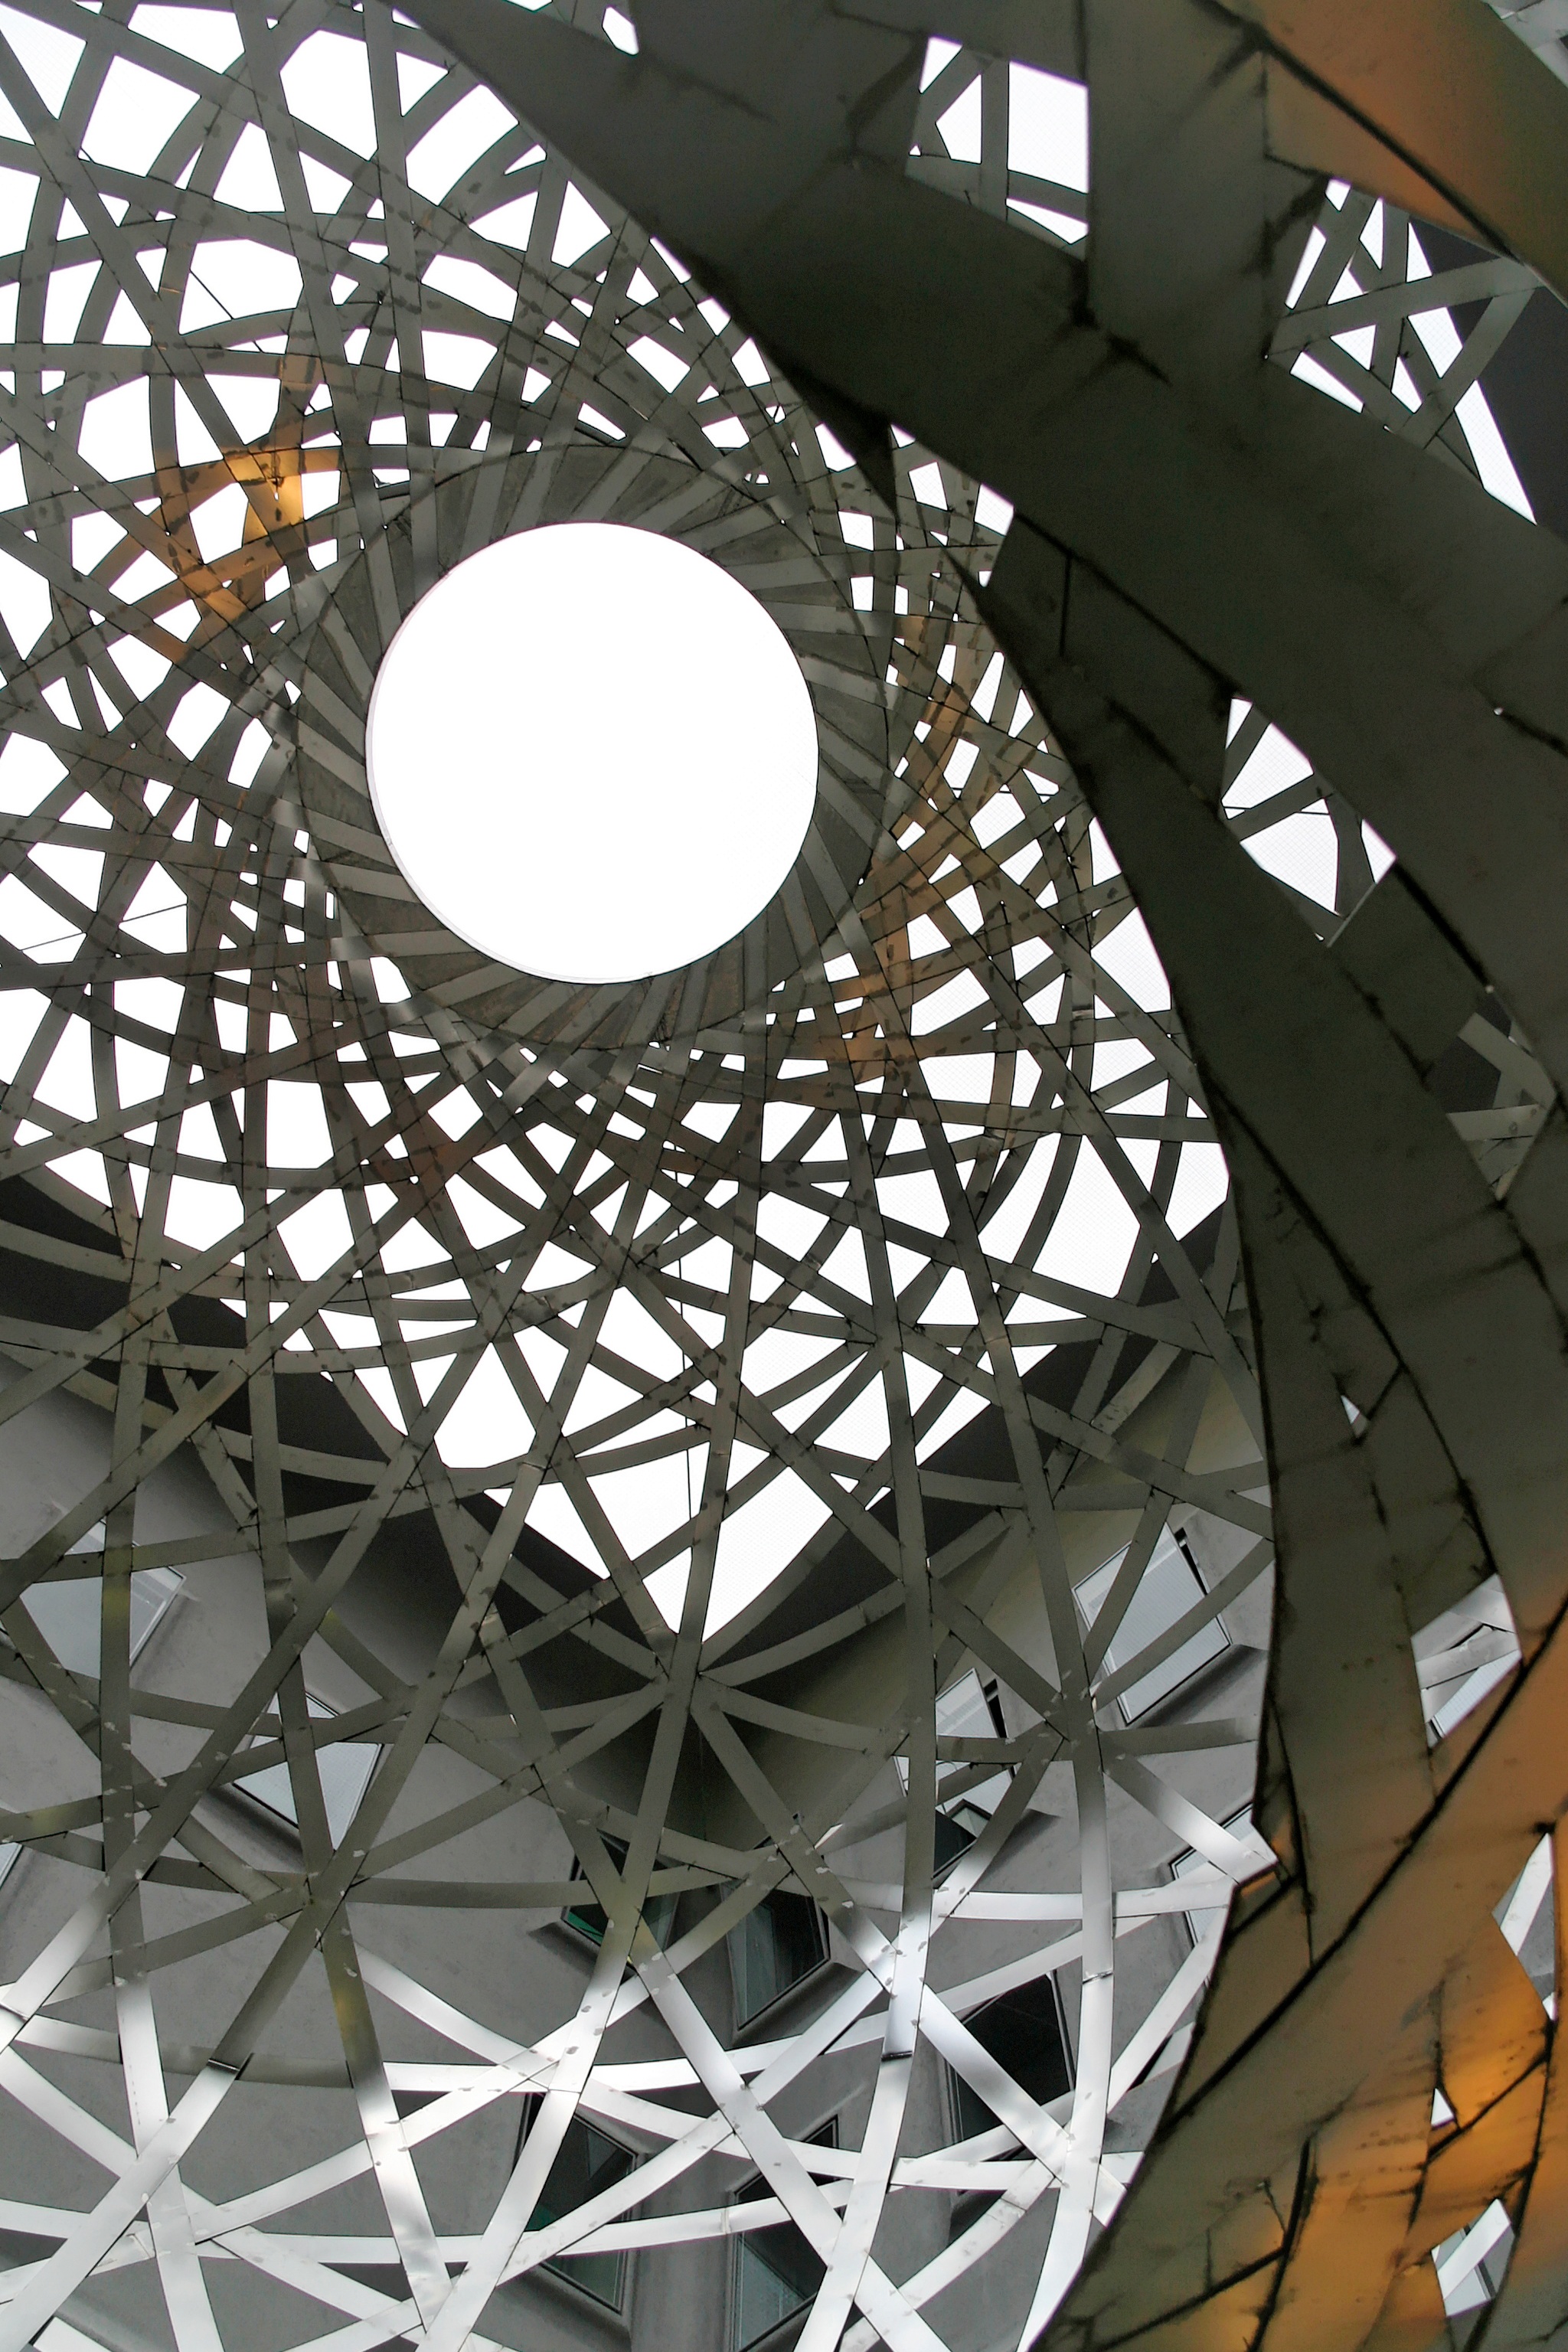
architecture, structure, wheel, arch, metal, lighting, circle, artwork, sculpture, design, symmetry, ball, dome, munich, metal art, daylighting, metal ball